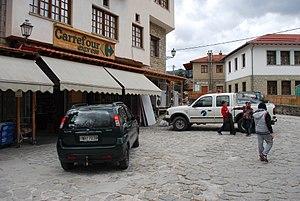
Vue de Metsovo, en Epire.